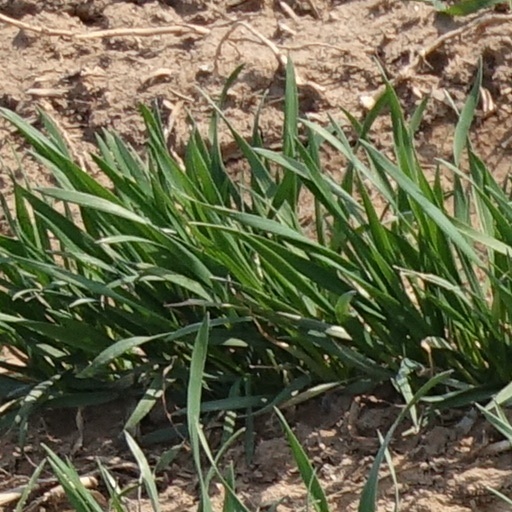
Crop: wheat